KY Cygni

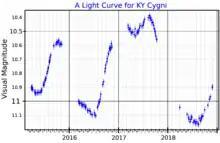
A visual band light curve for KY Cygni, plotted from data published by Kochanek "et al." (2017)

KY Cygni is a variable star with a large amplitude but no clear periodicity. At times, it varies rapidly, at others it is fairly constant for long periods. The photographic magnitude range is given as 13.5 - 15.5, while a visual range is 10.60 - 11.74.